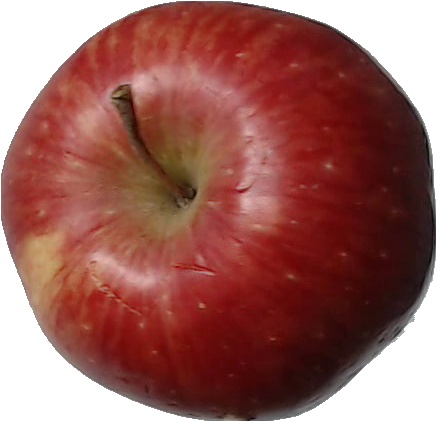
Label: apple_red_1